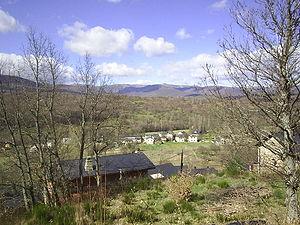
Galende est une commune espagnole de la province de Zamora dans la communauté autonome de Castille-et-León.